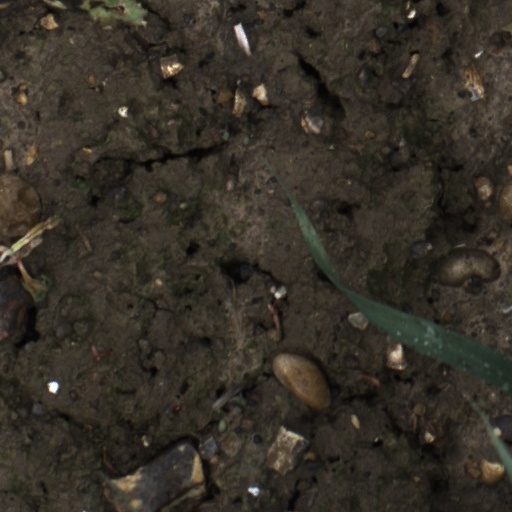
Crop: wheat